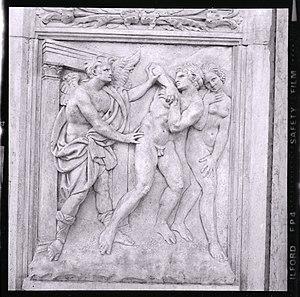
La basilique San Petronio est une basilique d'architecture gothique située sur la Piazza Maggiore à Bologne en Italie. Elle est dédiée à saint Pétrone, évêque au Vᵉ siècle devenu saint patron de la ville. Elle est la plus grande église gothique de brique du monde.